Jock McCorkell

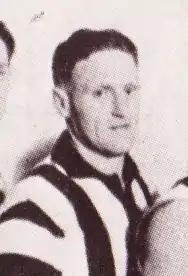

John Francis McCorkell (2 July 1918 – 29 March 1987) was an Australian rules footballer who played with the North Melbourne Football Club in the Victorian Football League, (VFL).